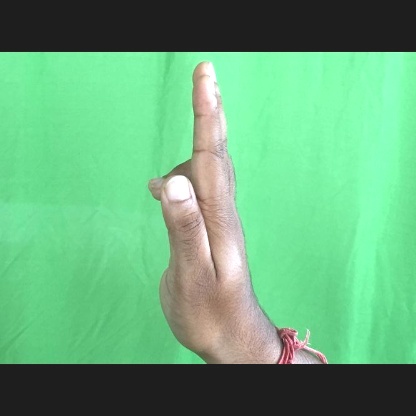
Mudra: Ardhapathaka